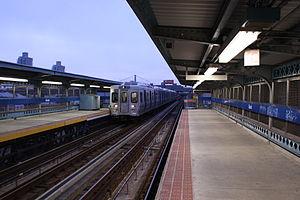
Arrivée d’une rame M-4 à la station Girard de la Market–Frankford Line. Vue vers le sud